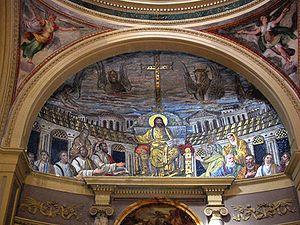
Cet article répertorie certaines des plus anciennes églises du monde. Dans la plupart des cas, les bâtiments listés ici ont été reconstruits en plusieurs fois et seulement des fragments de l'édifice original ont survécu. Ces églises subsistantes, c'est-à-dire pas réduites à leur existence archéologique ou à l'état de ruines, ont abrité les premières communautés chrétiennes de l'Antiquité. Les dates sont approximatives et correspondent aux premières célébrations de messes connues. Selon l'Encyclopédie catholique, la célébration de la Cène, à Jérusalem, a été la « première église chrétienne », au sens étymologique du terme. Cet article ne recense que les édifices au sens d'églises avec un é minuscule.
La basilique Santa Pudenziana est une basilique mineure située dans le rione de Monti sur la via Urbana à Rome. Elle est dédiée à la martyre romaine Pudentienne, sœur de Praxède et filles de Saint Pudens.
La mosaïque byzantine, dont l’apogée se situe entre le VIᵉ siècle et le XVᵉ siècle, plonge ses racines dans une longue tradition venue de la Grèce antique et de Rome. À partir du IVᵉ siècle, les églises chrétiennes adoptèrent et adaptèrent cette tradition pour dépeindre des scènes de la vie religieuse et de la Bible, non plus sur les pavements de leurs édifices mais sur leurs murs et leurs plafonds. Les artistes byzantins devinrent renommés pour leur technique et leur inspiration, influençant ceux du royaume normand de Sicile au XIIᵉ siècle ainsi que ceux de Venise, de Rome et d’autres villes de l’ancienne Italie byzantine, de même que ceux de Russie, d’Ukraine et d’autres pays du monde orthodoxe. L’art de la mosaïque s’estompa au cours de la Renaissance quoique divers artistes comme Raphaël continuèrent à pratiquer les anciennes techniques. Hors de l’empire byzantin, ces techniques furent adoptées à la fois par des artistes juifs pour la décoration des synagogues et par des artistes musulmans pour celle des mosquées et des palais.